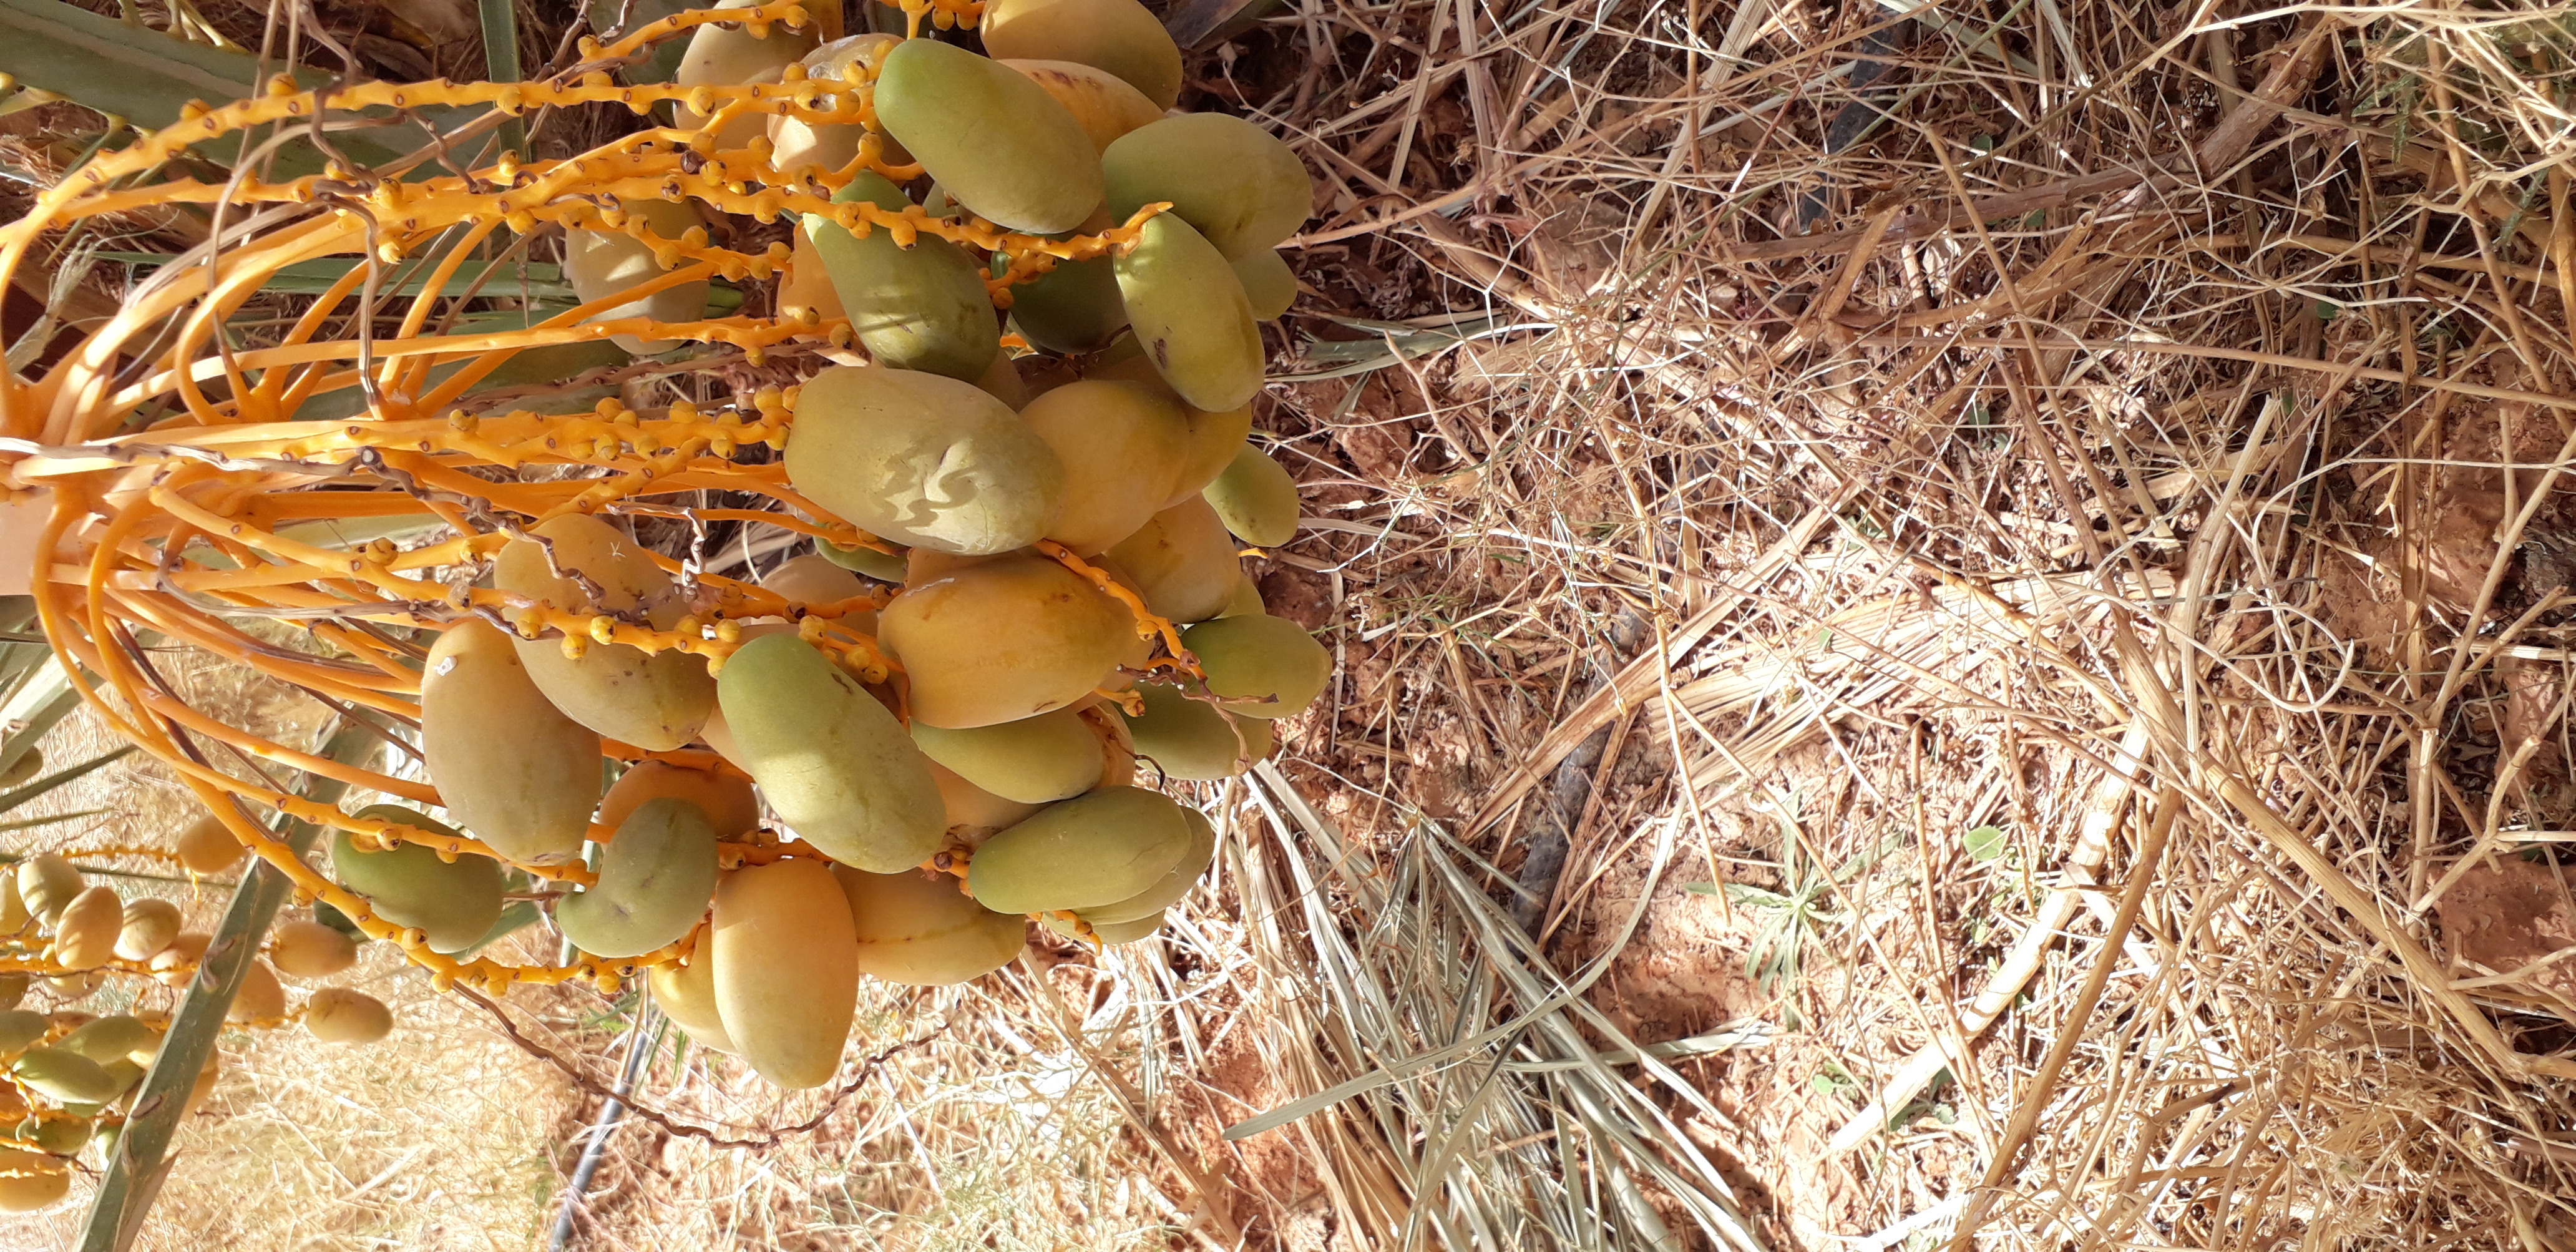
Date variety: Boumajhoul